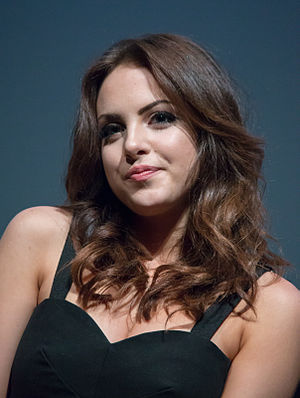
Elizabeth Gillies
Elizabeth Egan "Liz" Gillies er en amerikansk skuespiller, sanger og danser. Hun er bedst kendt for sin rolle som Lucy i Broadways musical "13". Hun er også meget kendt for sin rolle som Jade West i Victorious som bliver sendt på Nickelodeon. Hun lægger også stemme til Daphne i den animerede serie Winx Club.